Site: brandenburg
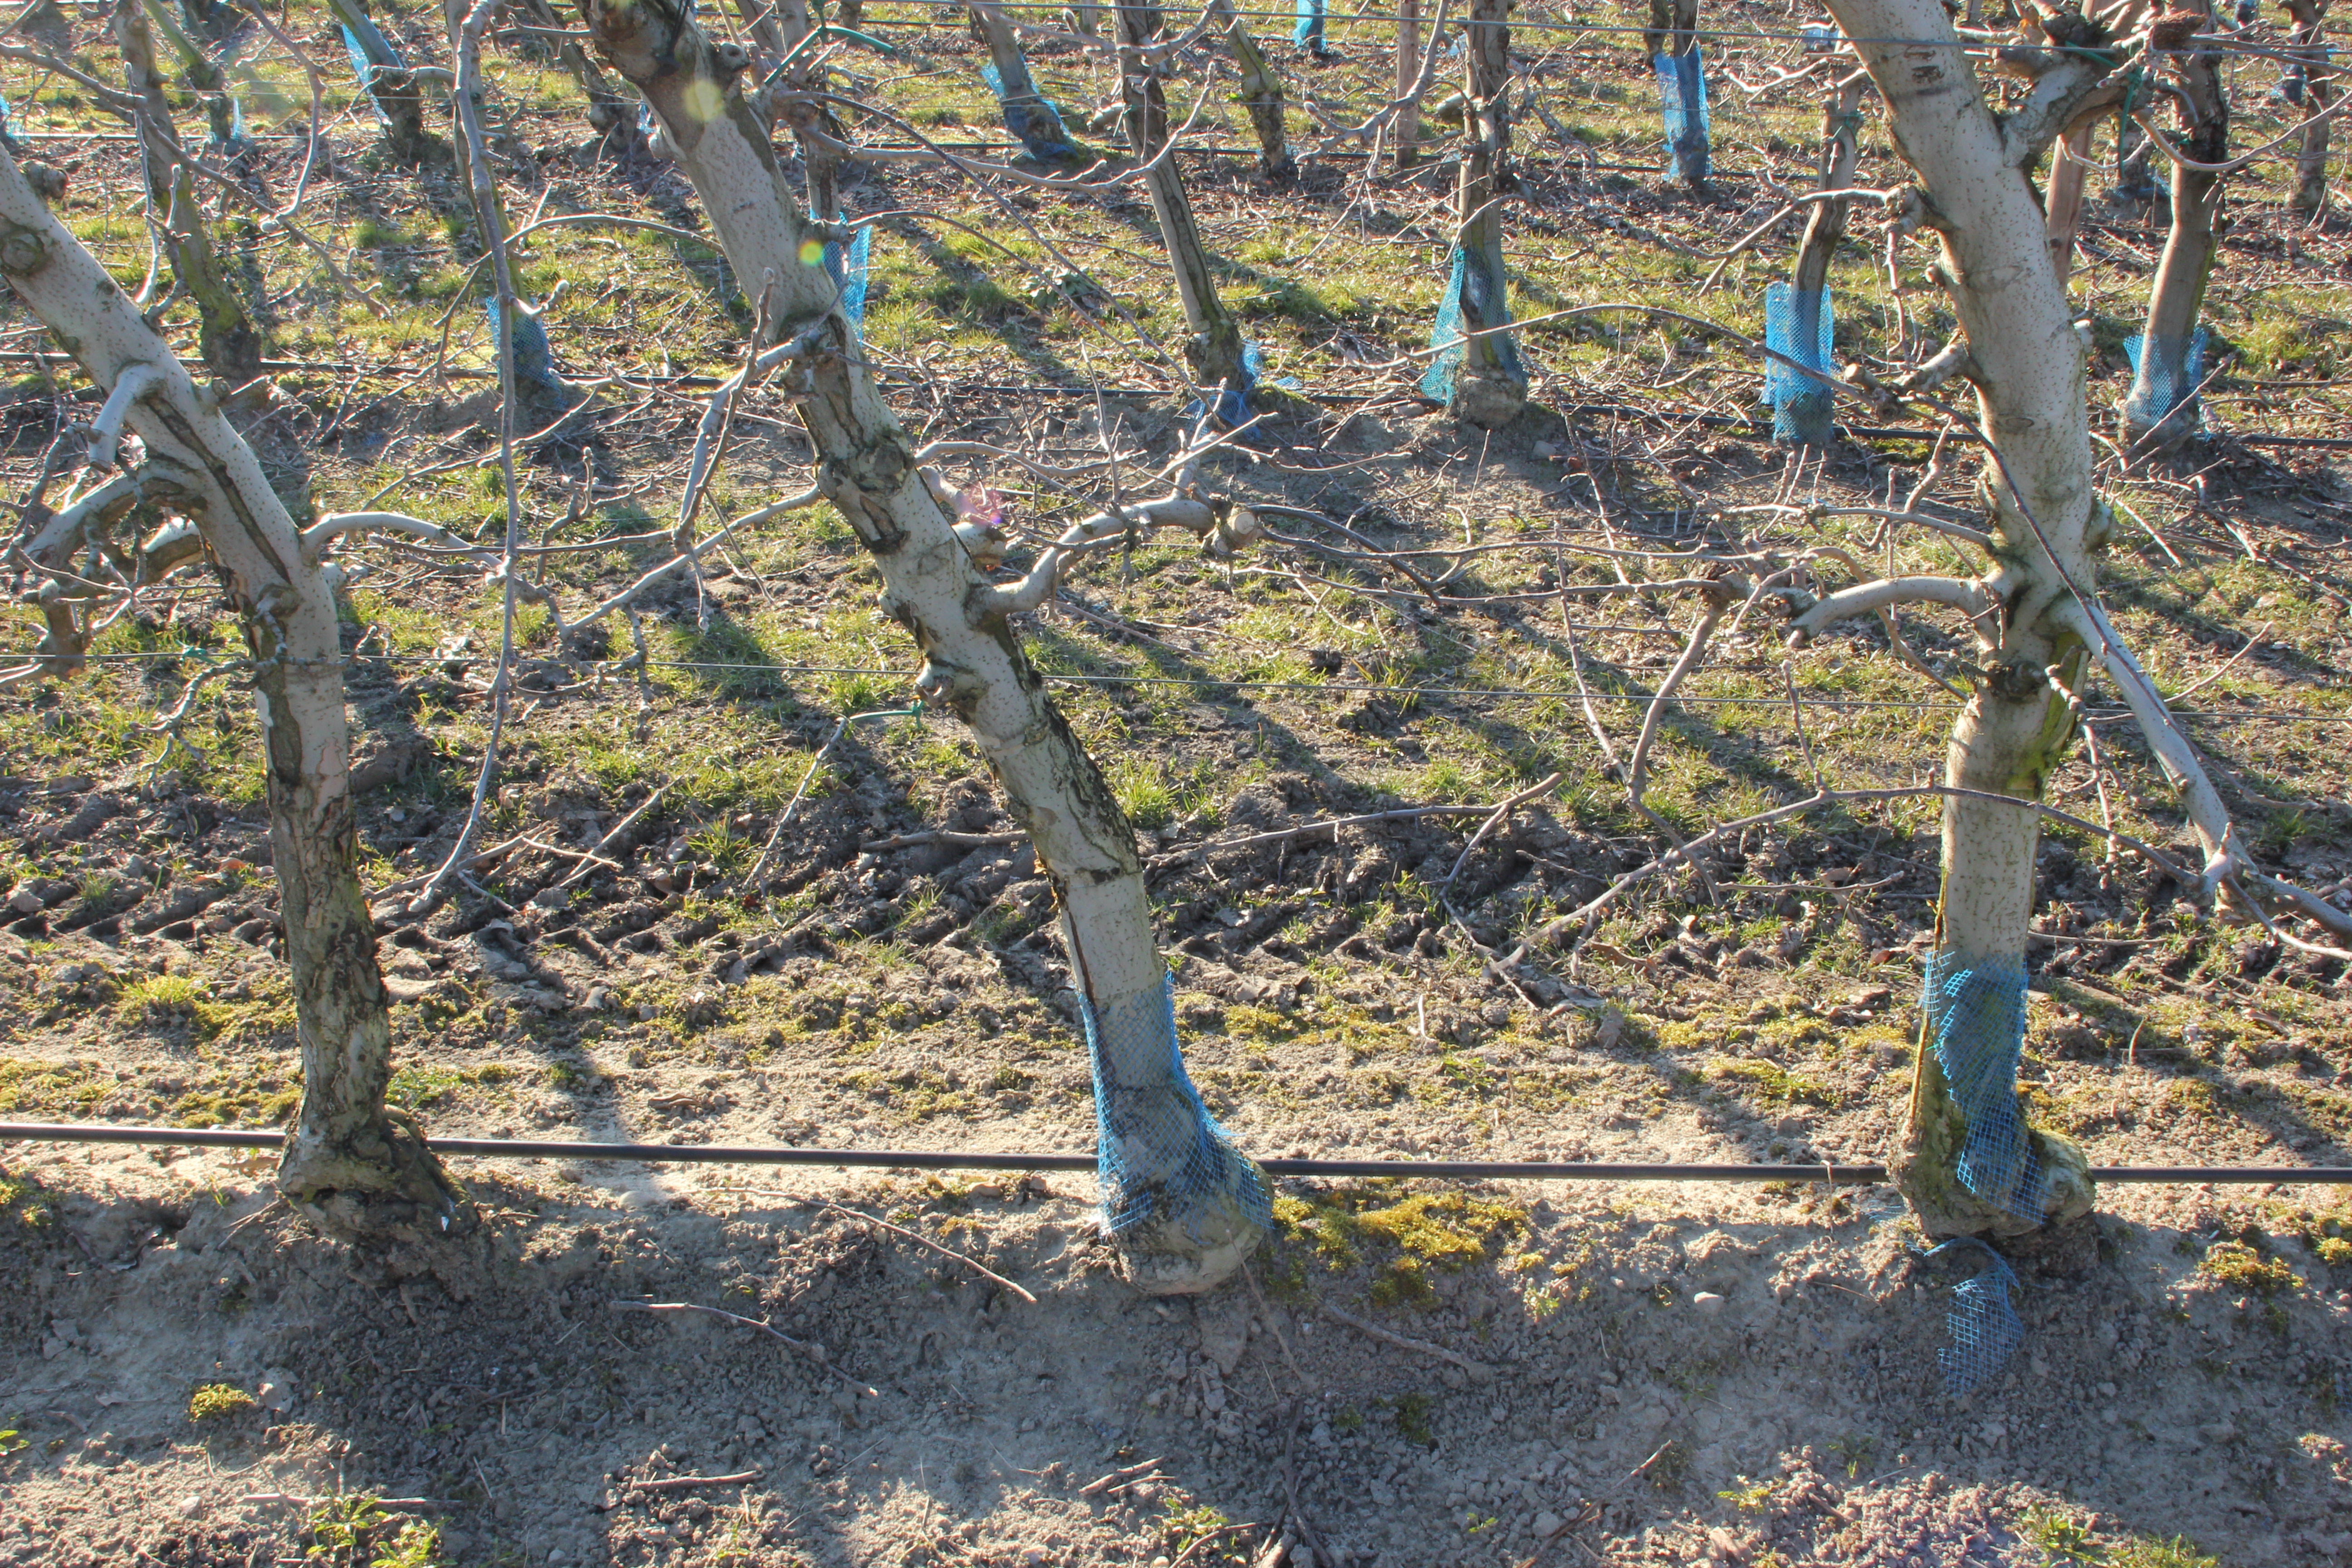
Growth stage (BBCH 03): Bud development